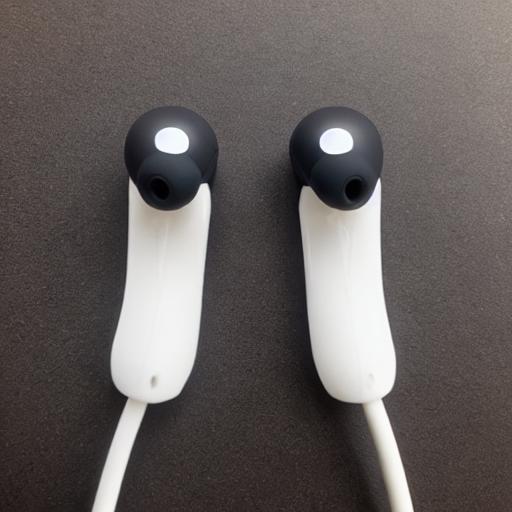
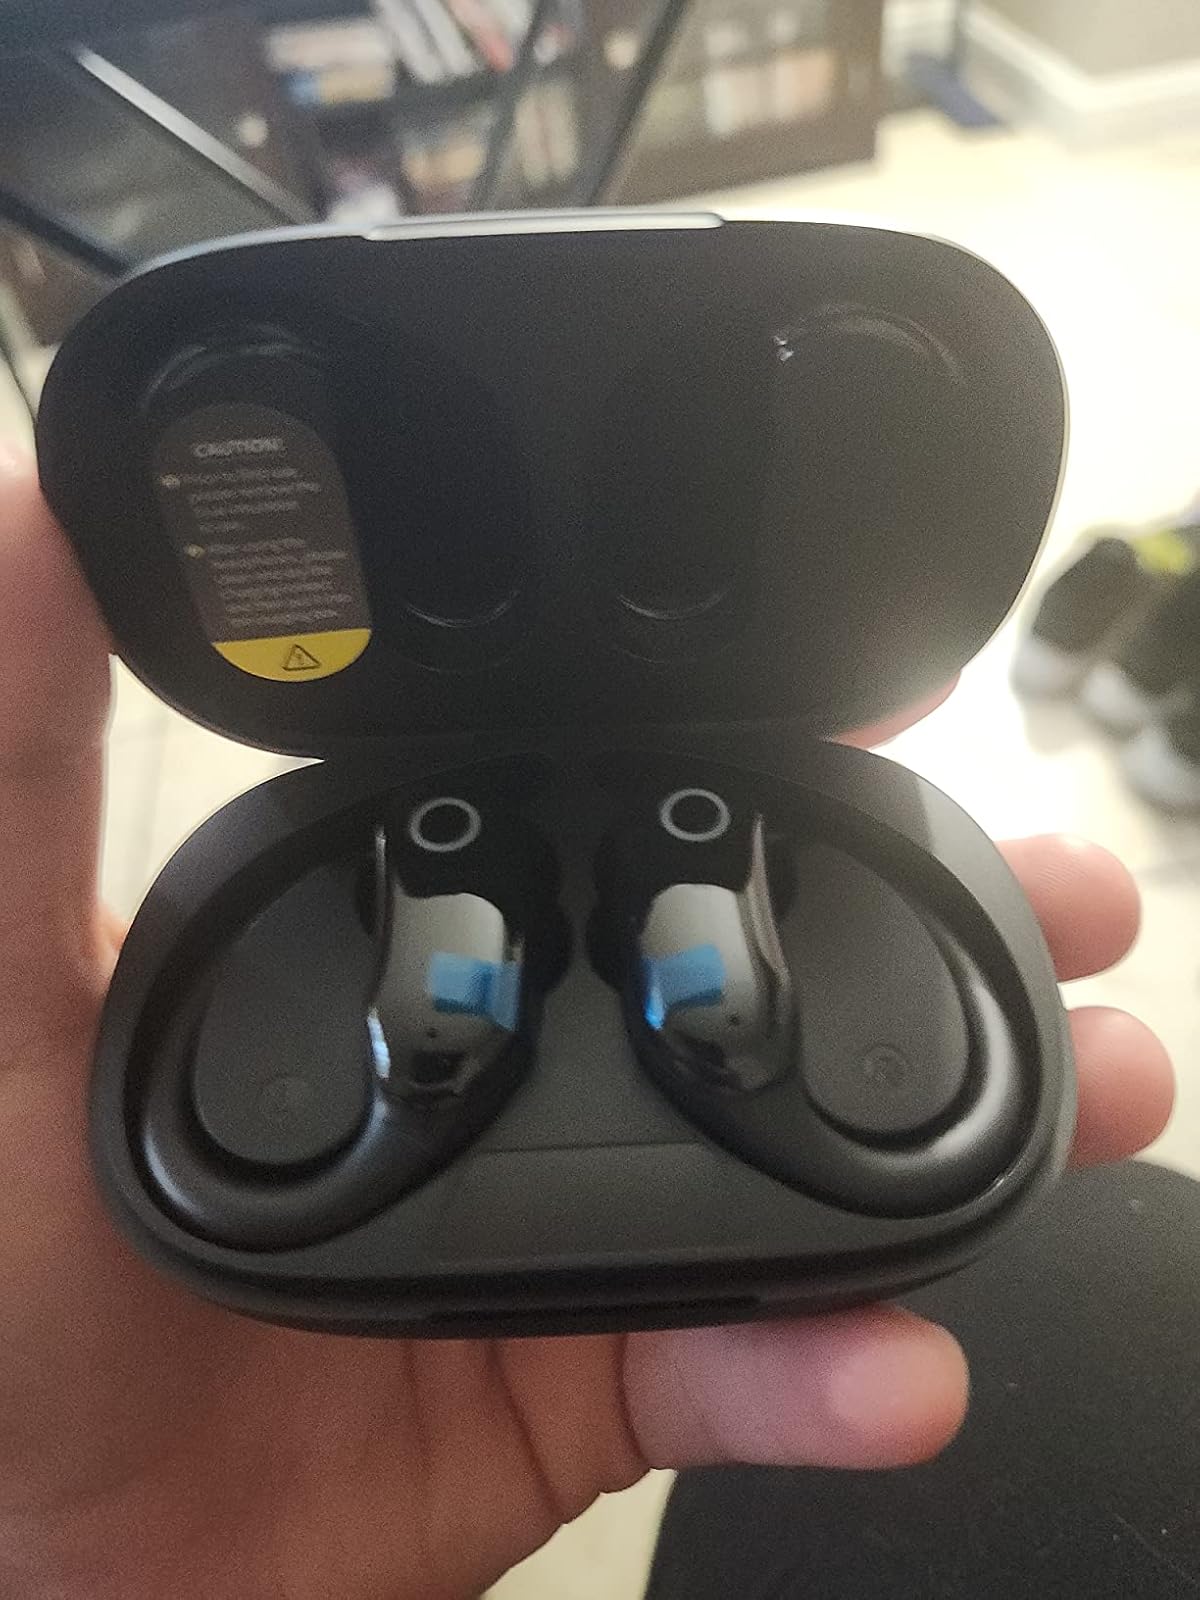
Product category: earbuds
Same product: no